Ibrahim Gaydarov

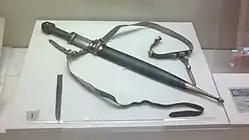

He took part in the armed struggle against the reoccupation of Caucasus by the Russian White Army. In the spring of 1920, he was tricked and arrested in Baku, where he had to retreat after the Red Army invasion. After the hard efforts of the leader of Azerbaijan Bolsheviks and his old friend, Nariman Narimanov, he was temporarily appointed as the Deputy Minister of Internal Affairs, he managed to escape and went to Tbilisi. After Red Army invasion of Georgia, he went to France with his family.